The Hatters (band)

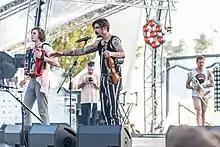
The Hatters at VK Fest 5

The Hatters are a Russian gypsy-folk-rock band formed in 2016 in St. Petersburg. The members of the group are Yuri Yurievich Muzychenko, Pavel Lichadeev, Alexander "Kikir" Anisimov, Dmitry Vecherinin and Anna Muzychenko.